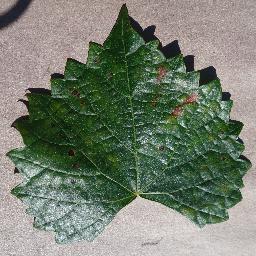
Label: Grape___Esca_(Black_Measles)